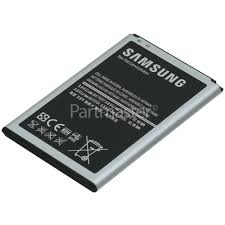
Waste category: battery